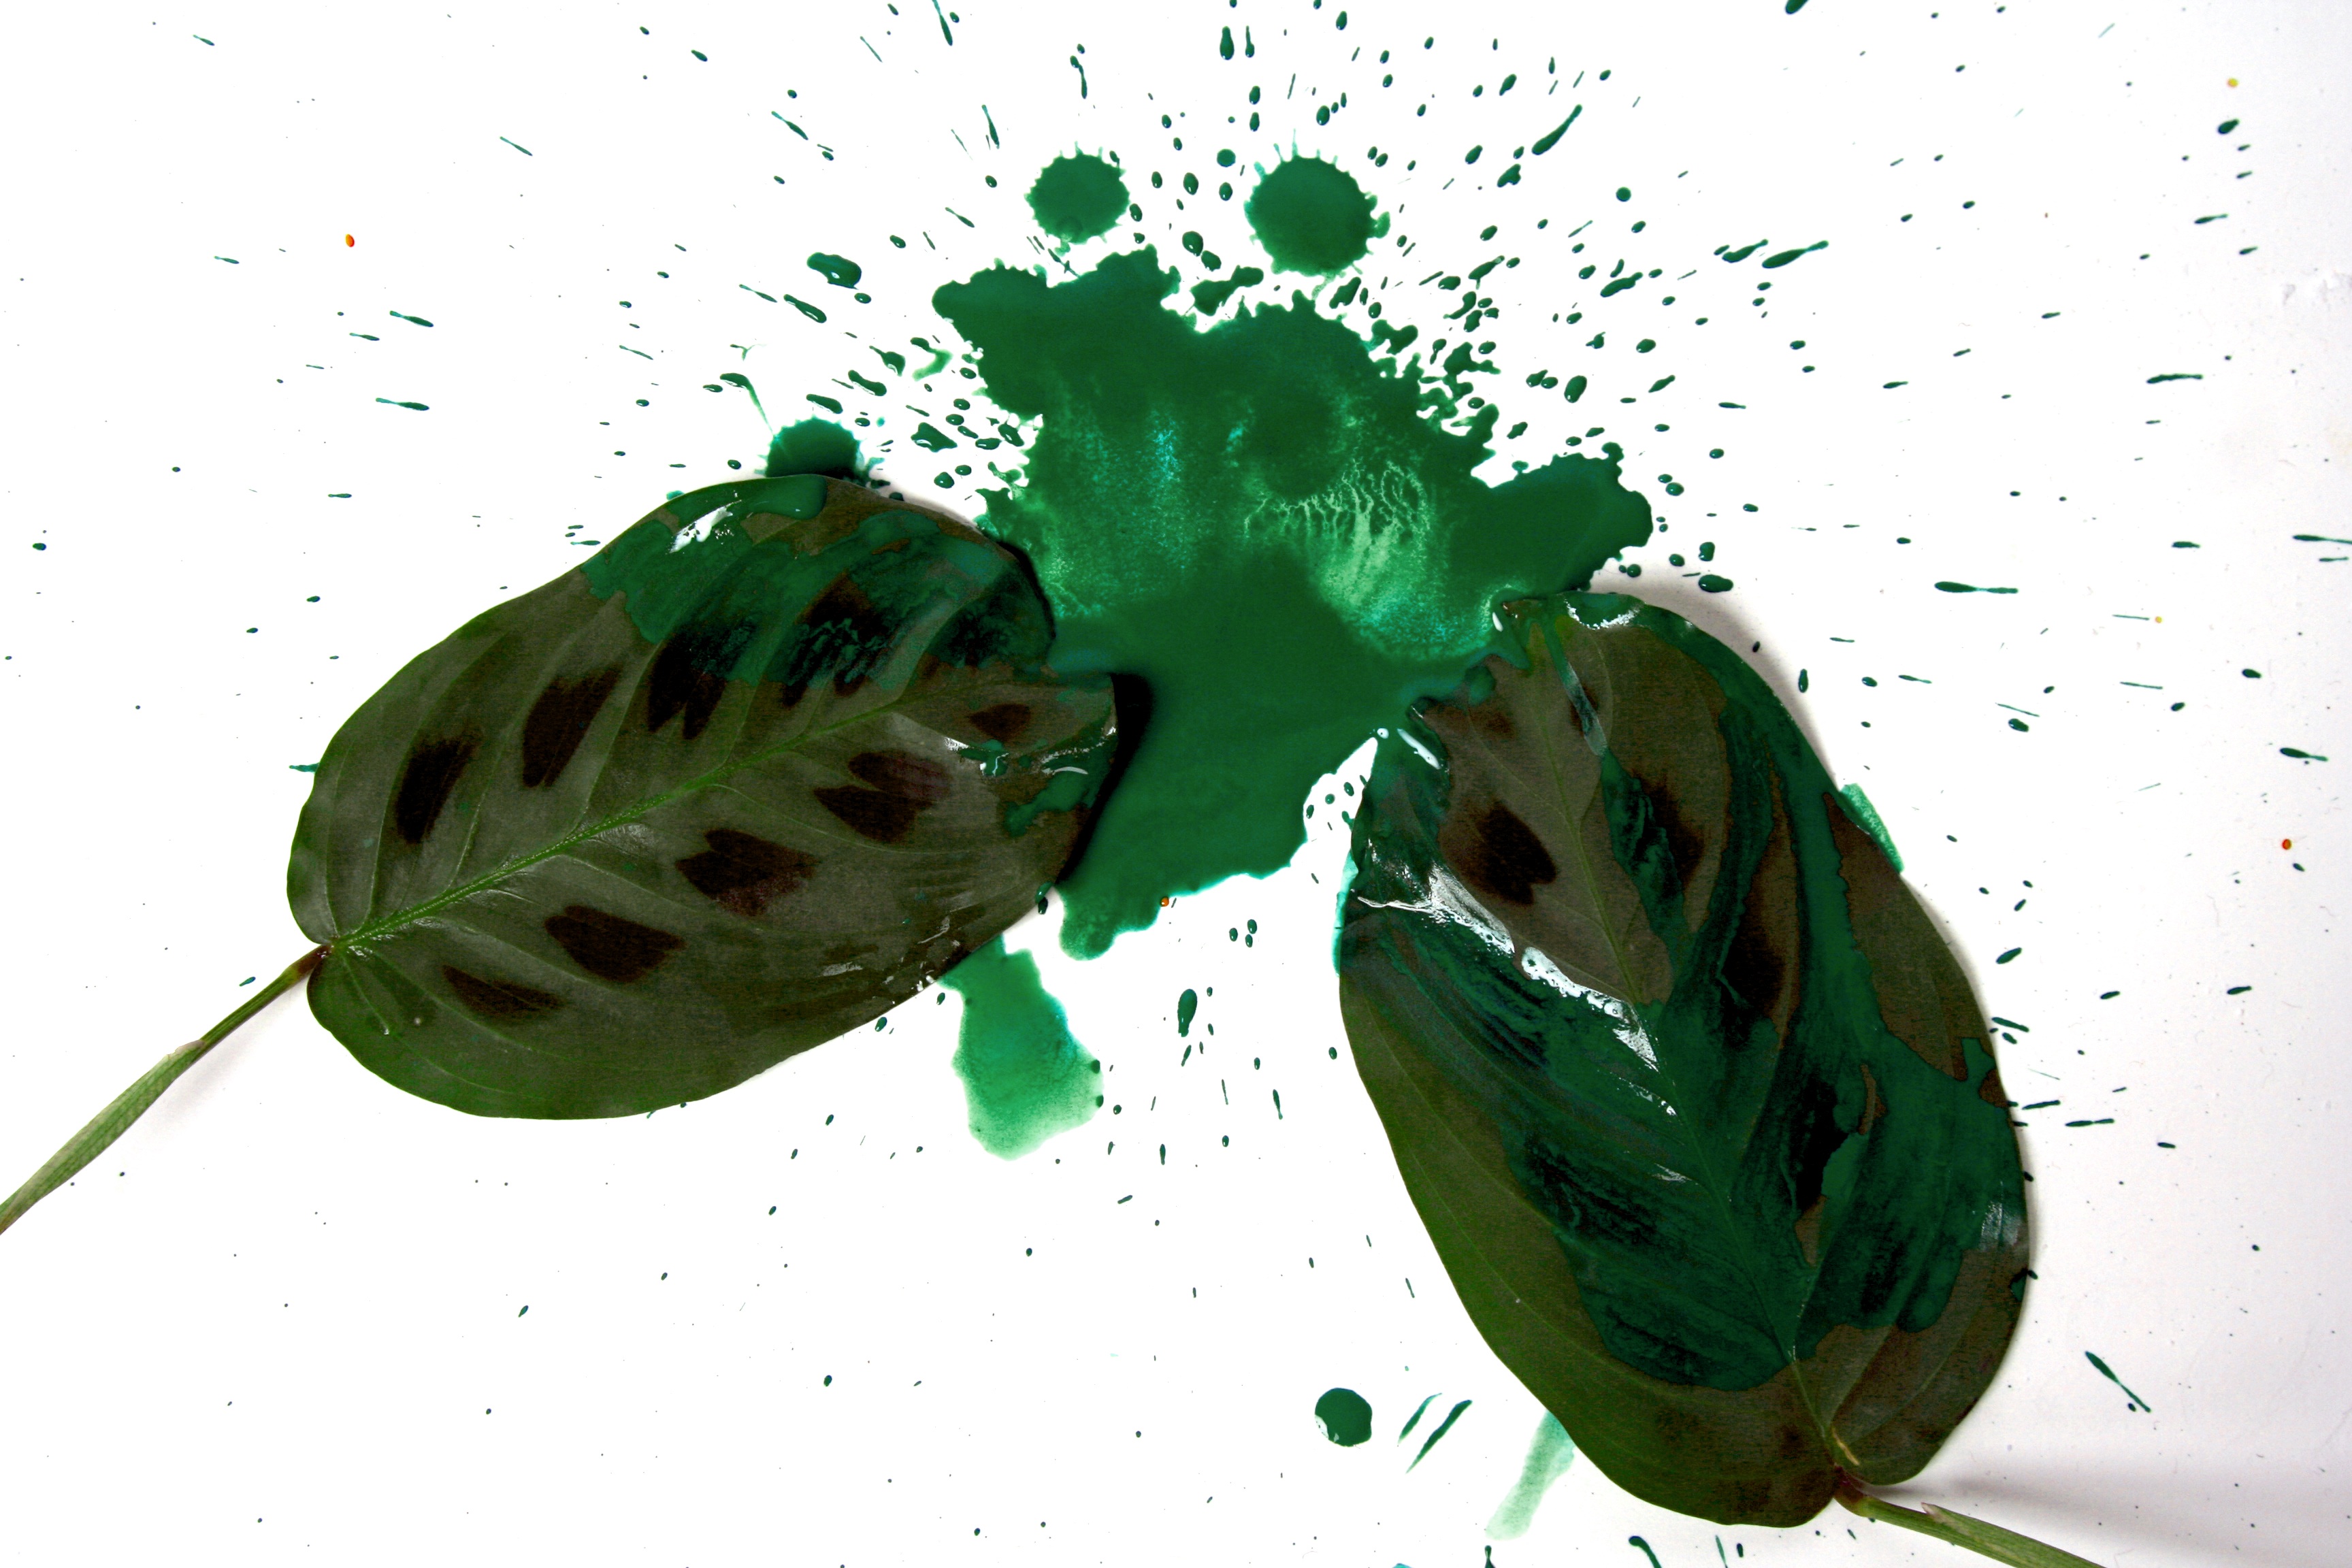
branch, plant, leaf, flower, food, green, produce, spray, color, paint, closeup, flora, leaves, art, creativity, illustration, green leaves, flowering plant, land plant